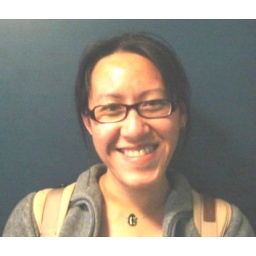
Hehe...exactly...the background is the Ladies' door :) at general library in uni.